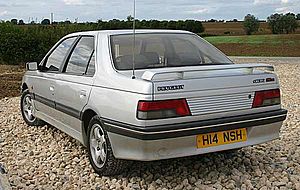
Peugeot 405 / Historie
Peugeot 405 var en stor mellemklassebil fra det franske bilmærke Peugeot, som afløste den mellem den lille og den store mellemklasse placerede og mindre Peugeot 305, samt den øvre mellemklassebil Peugeot 505. 505 fortsatte dog sideløbende med 405 frem til introduktionen af dens egentlige efterfølger, Peugeot 605.